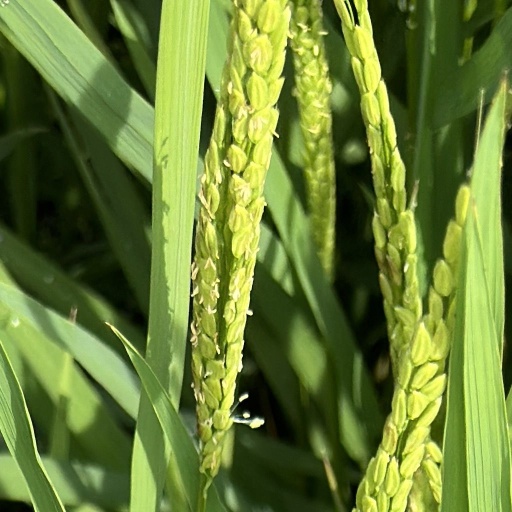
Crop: rice